Rupert Everett

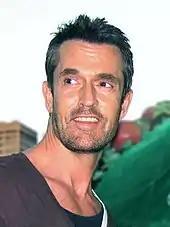
Everett at the 2007 Sydney Gay and Lesbian Mardi Gras

Since the revelation of his sexuality, Everett has participated in public activities (leading the 2007 Sydney Gay and Lesbian Mardi Gras), played a double role in the film "St. Trinian's", and has appeared on TV several times (as a contestant in the special "Comic Relief Does The Apprentice"; as a presenter for Live Earth; and as a guest host on the Channel 4 show "The Friday Night Project", among others). He has also garnered media attention for his vitriolic quips and forthright opinions during interviews that have caused public outrage.